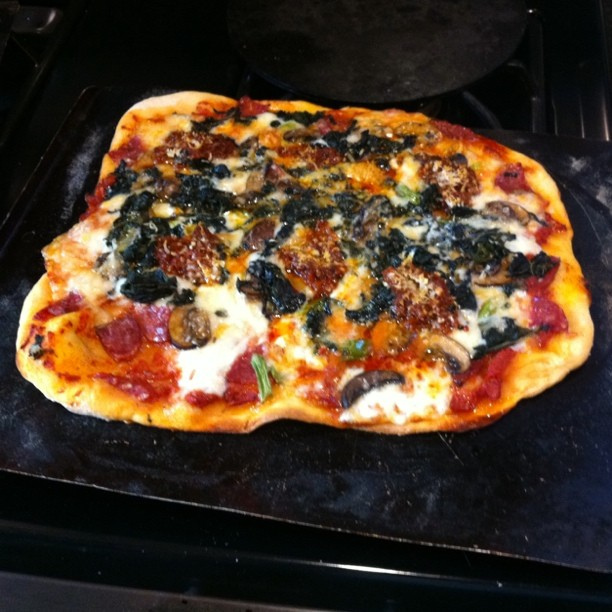
user: Given an image and a question. Answer the question in a short answer. Question: What is the outer crust made from? Short Answer:
assistant: dough